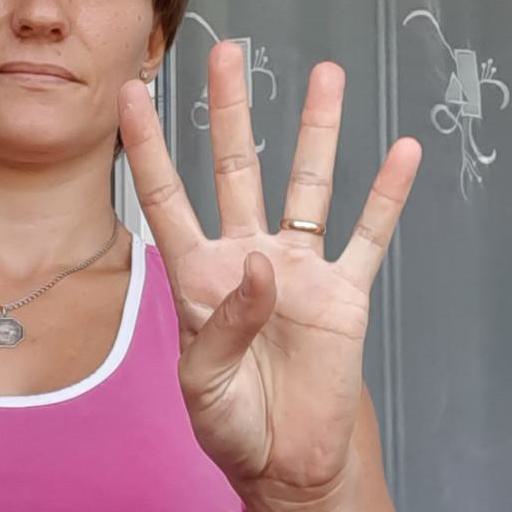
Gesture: four